Bruno Parma

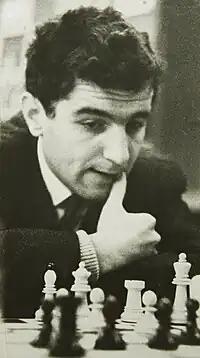

Bruno Parma (born December 30, 1941) is a Slovene-Yugoslav chess player and Grandmaster.